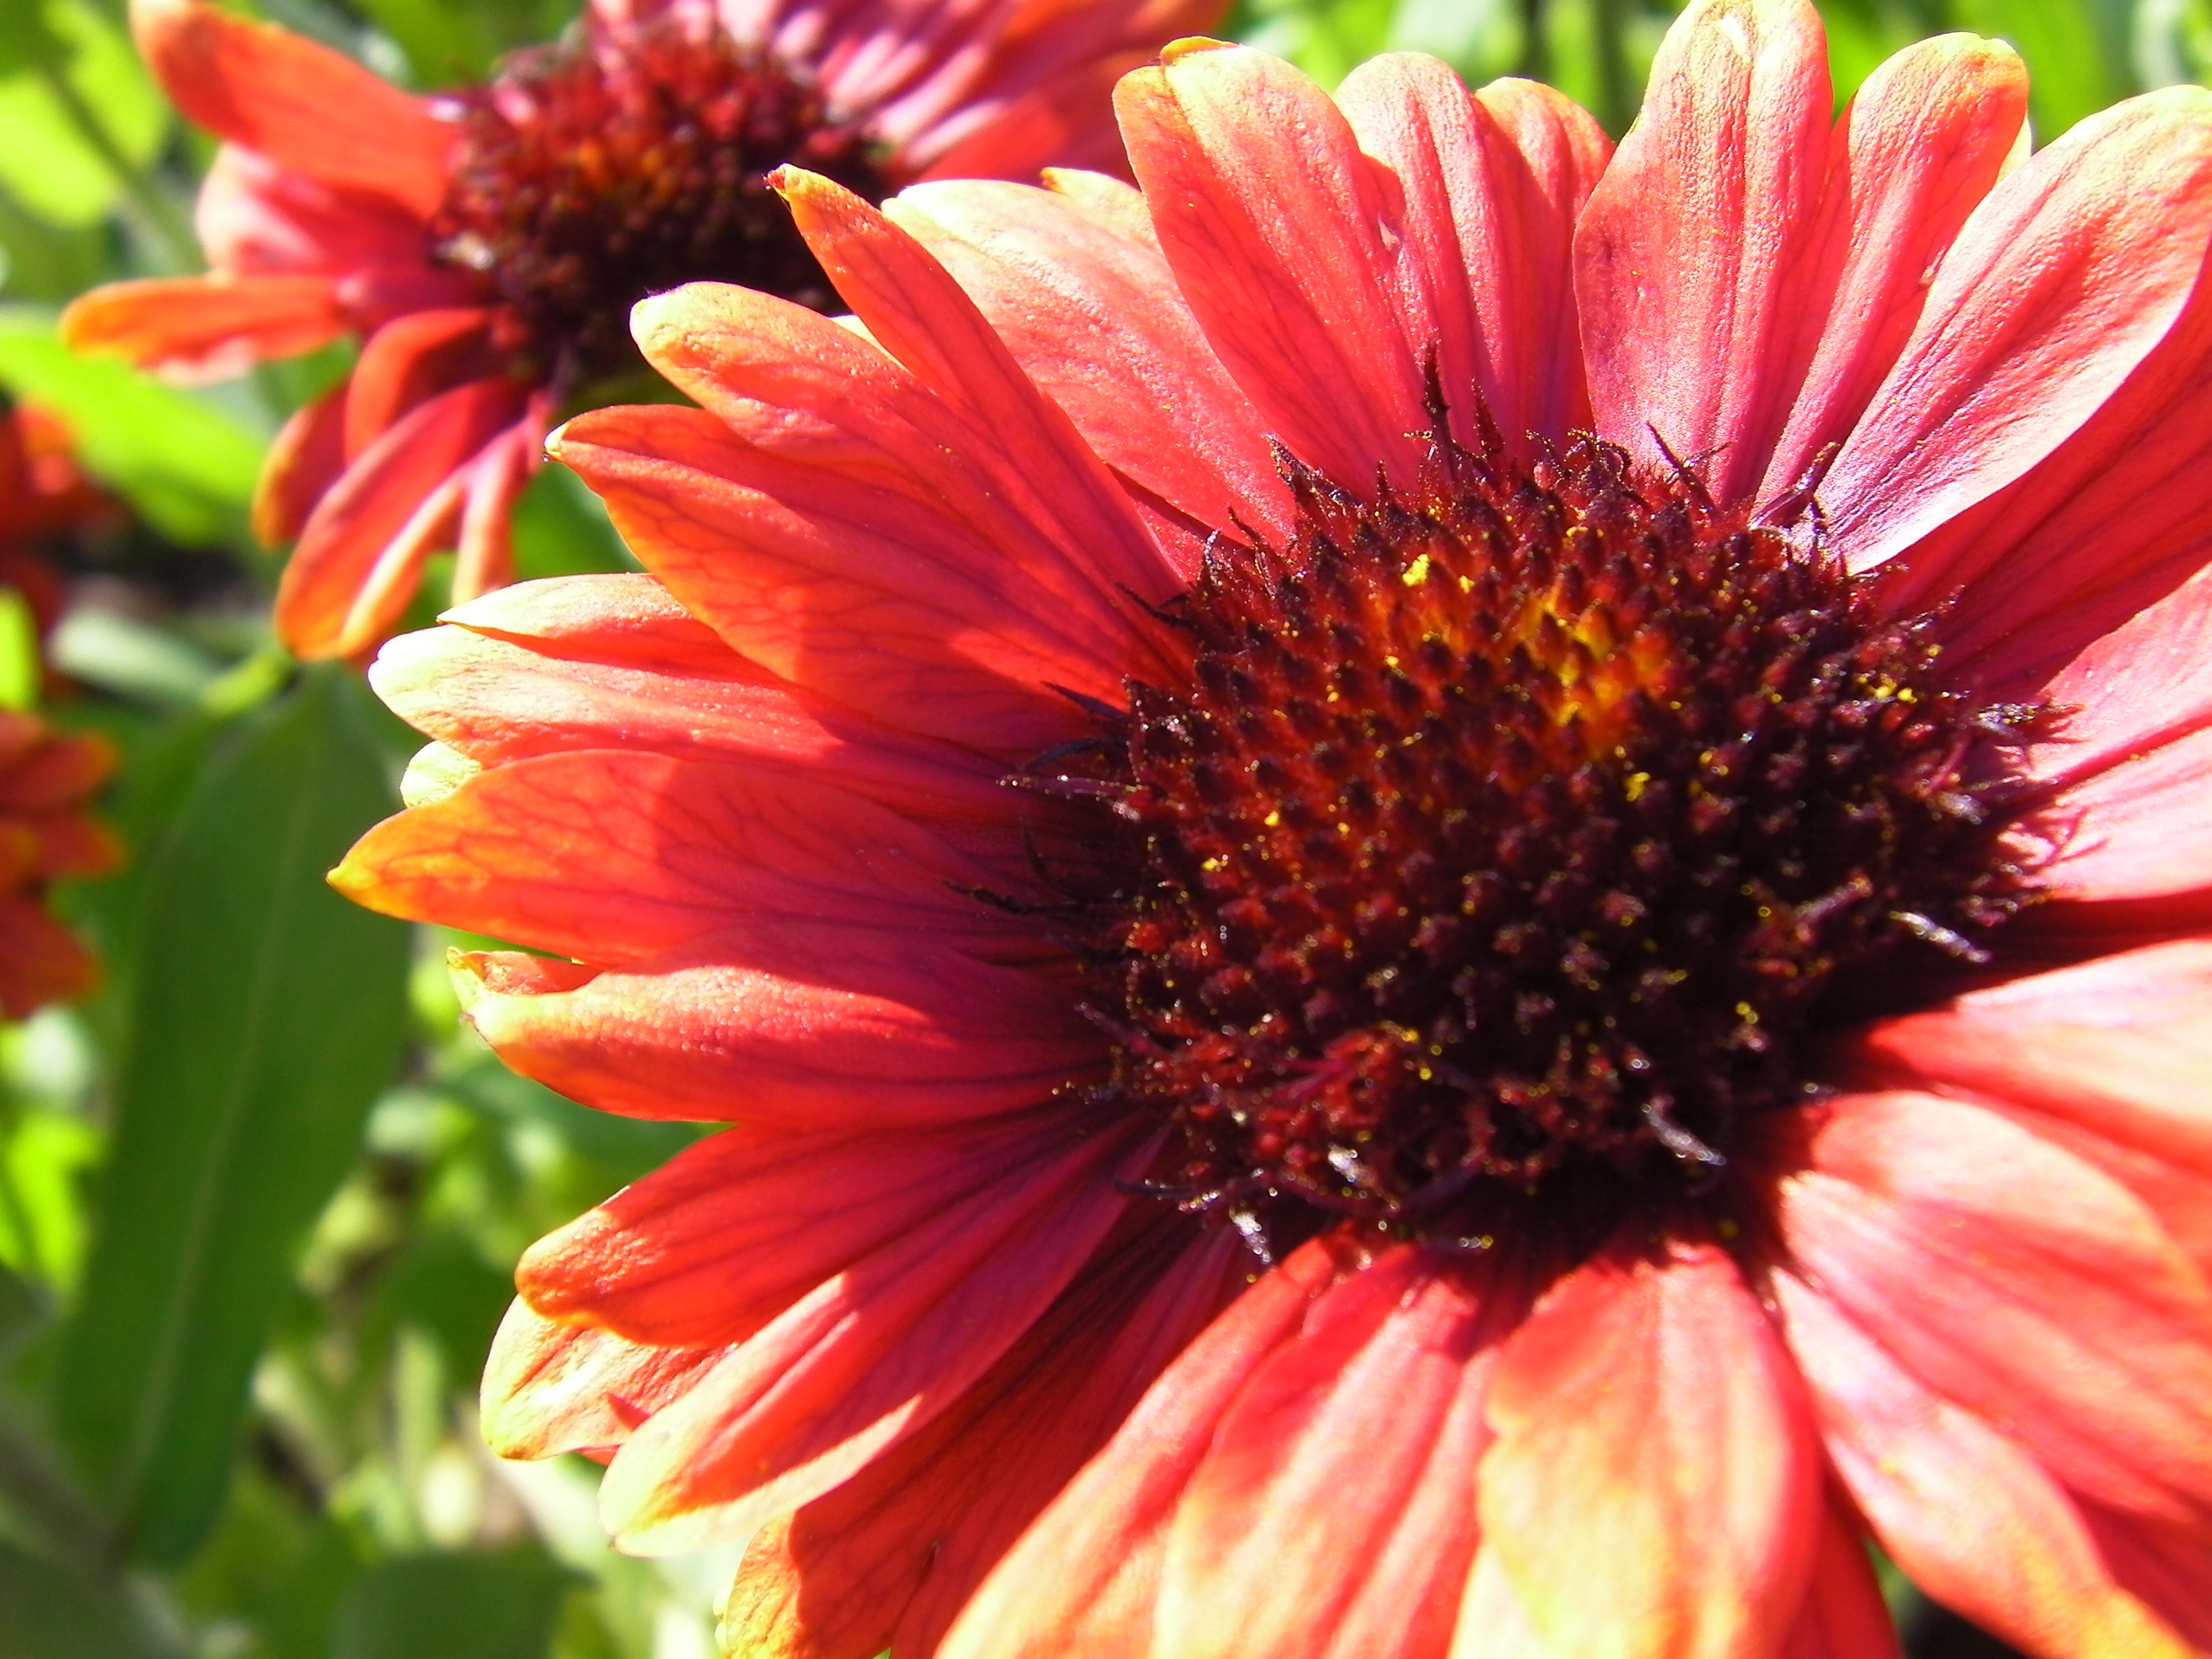
nature, plant, flower, petal, summer, macro, flowers, sunny, gardening, coneflower, gerbera, macro photography, flowering plant, daisy family, annual plant, land plant, blanket flowers